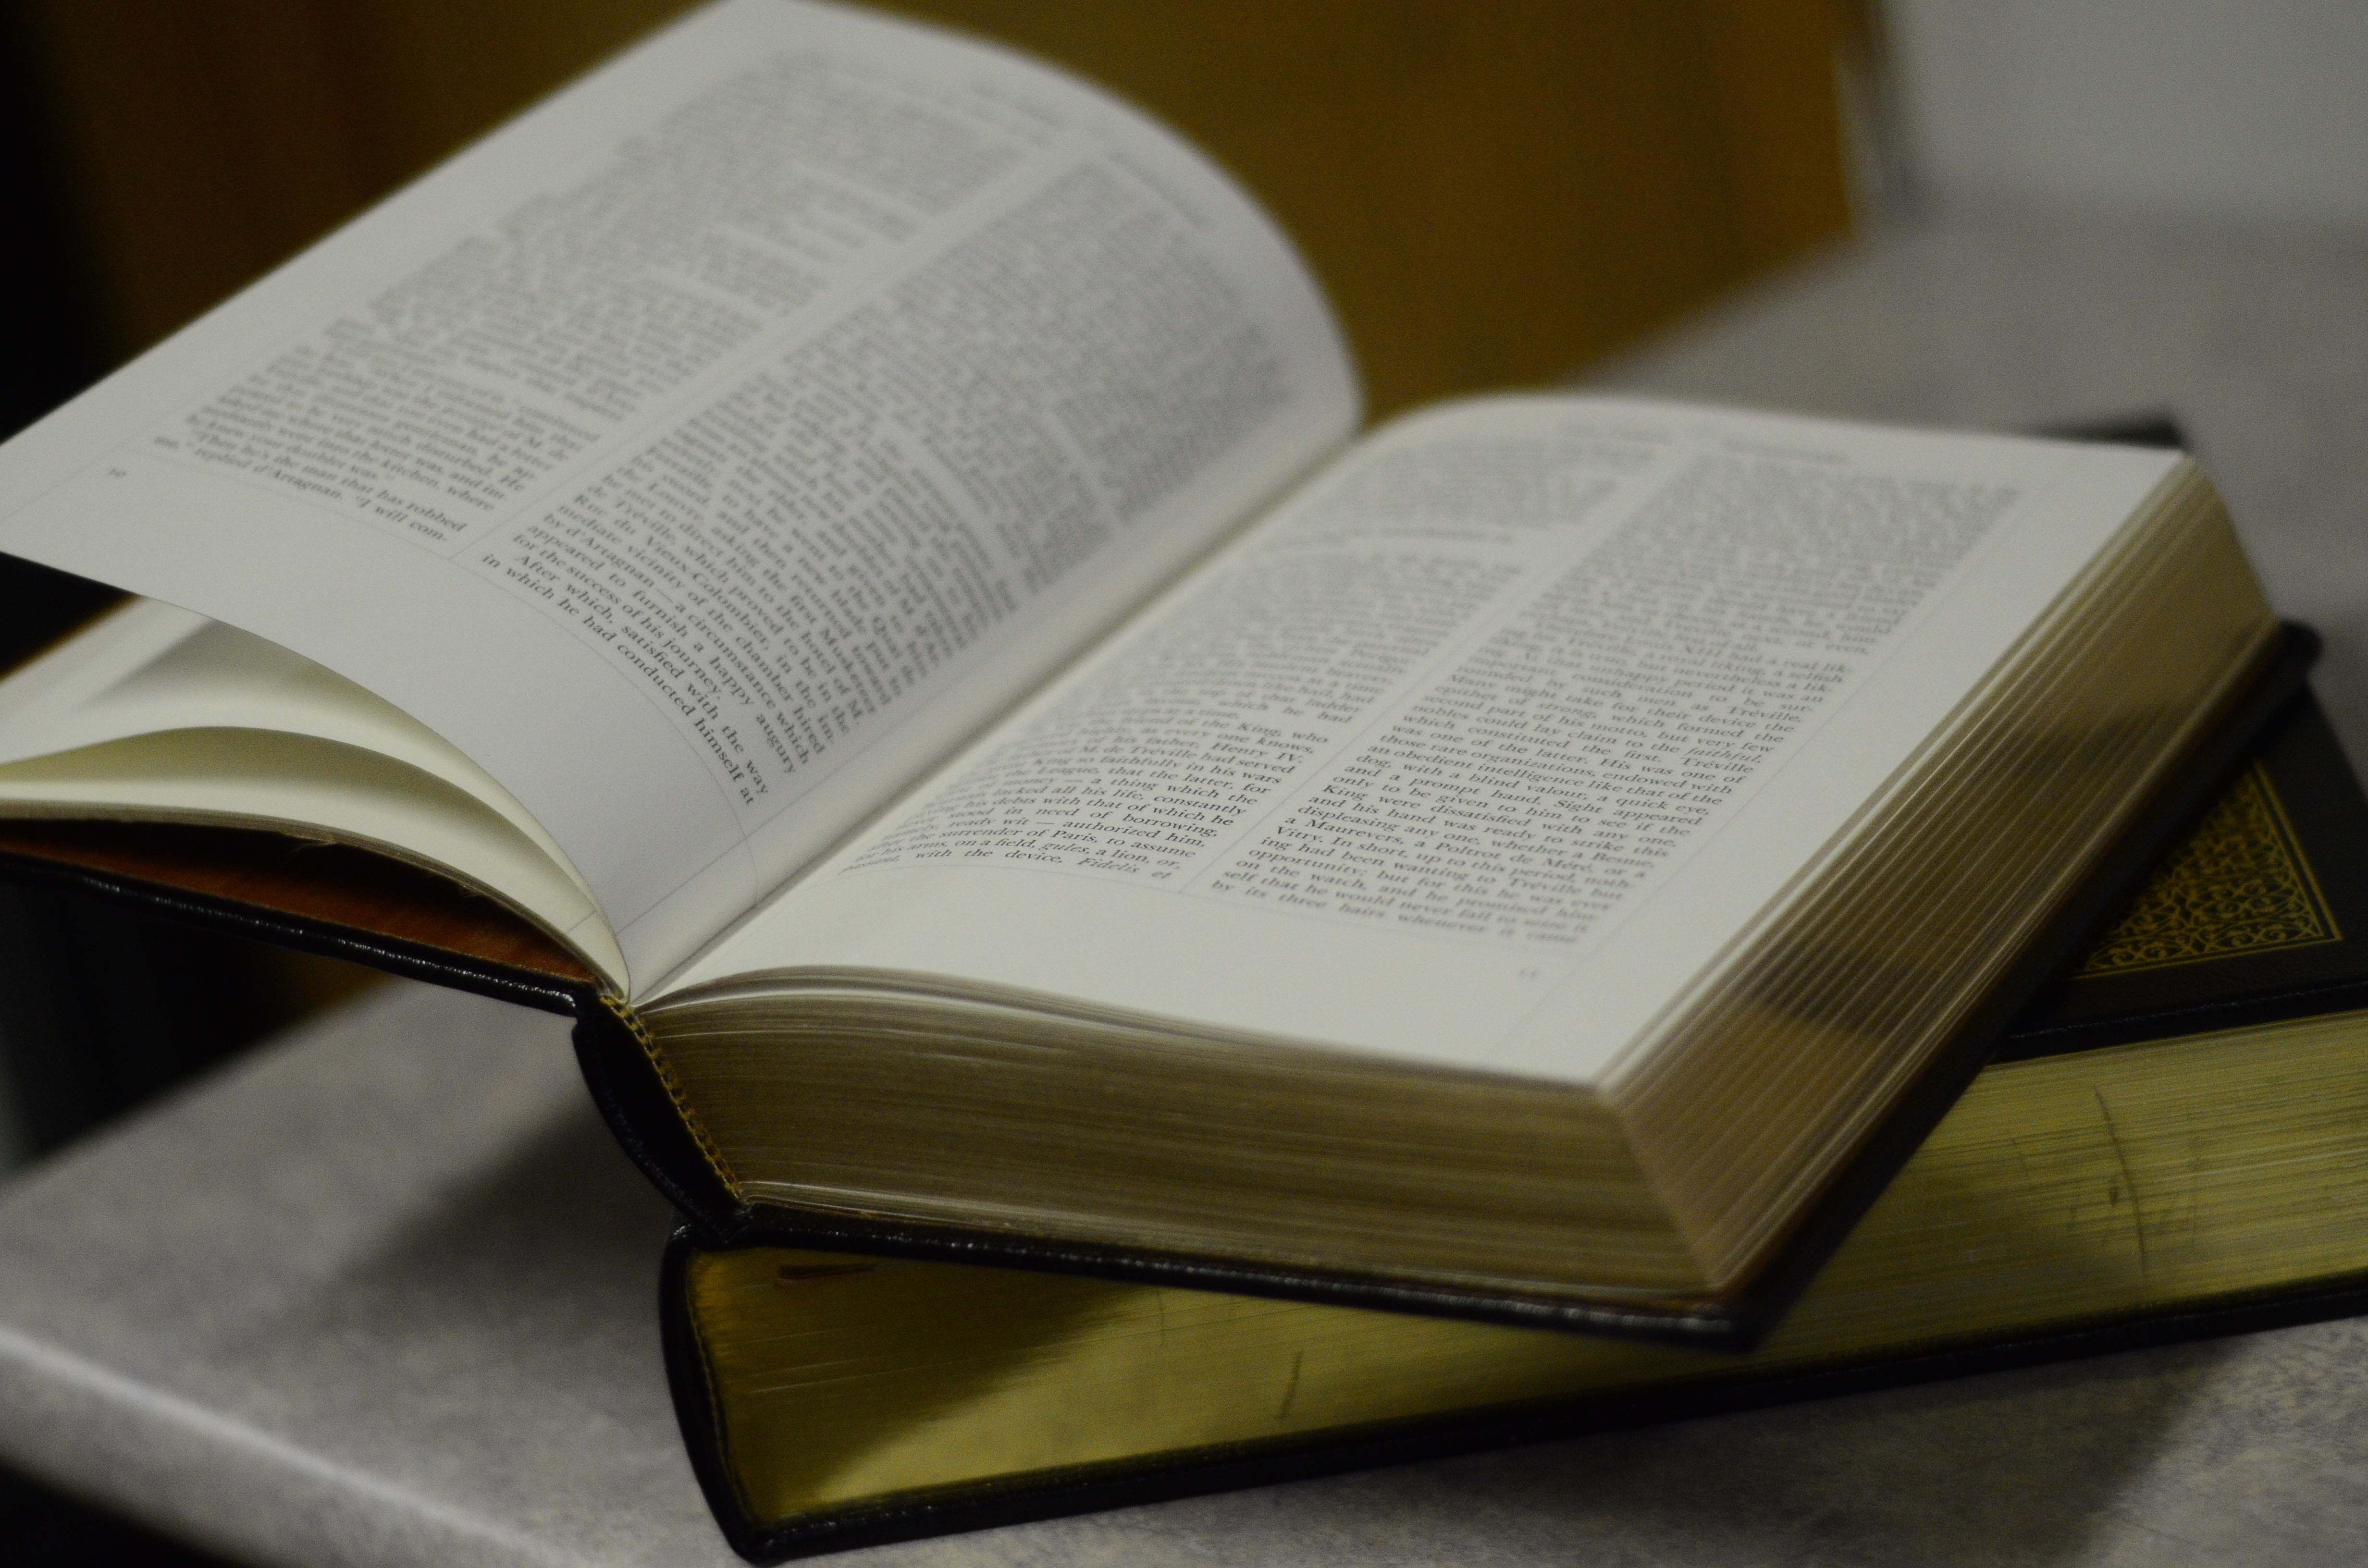
writing, book, reading, open book, brand, art, design, document